Hippolyte Aucouturier

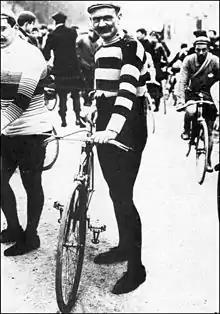
Aucouturier in 1903

Hippolyte Aucouturier (17 October 1876 – 22 April 1944) was a French professional road bicycle racer. Aucouturier, a professional between 1900 and 1908, won two stages at the first Tour de France in 1903 and won three stages and finished second in the 1905 Tour de France. He also won Paris–Roubaix twice, in 1903 and 1904. His elder brother Francois was also a racing cyclist.